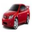
Label: automobile